The Unlikely Voyage of Jack de Crow

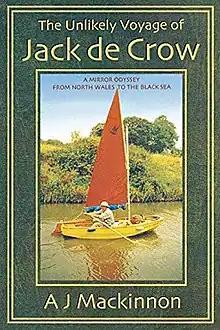
First edition

The Unlikely Voyage of Jack de Crow is a 2002 book written and illustrated by A. J. MacKinnon about the author's 1997 journey from North Shropshire to the Black Sea in a small Mirror dinghy.